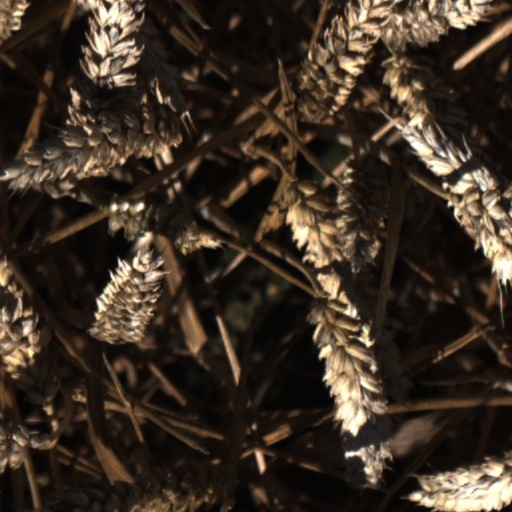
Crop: wheat